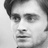
Emotion: neutral